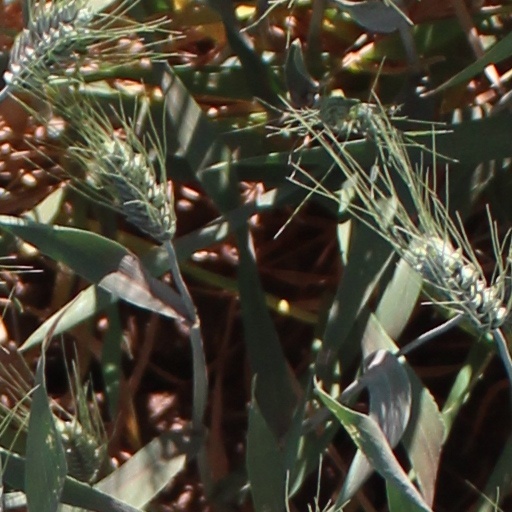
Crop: wheat